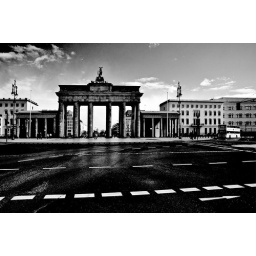
Berlin in black and white /2